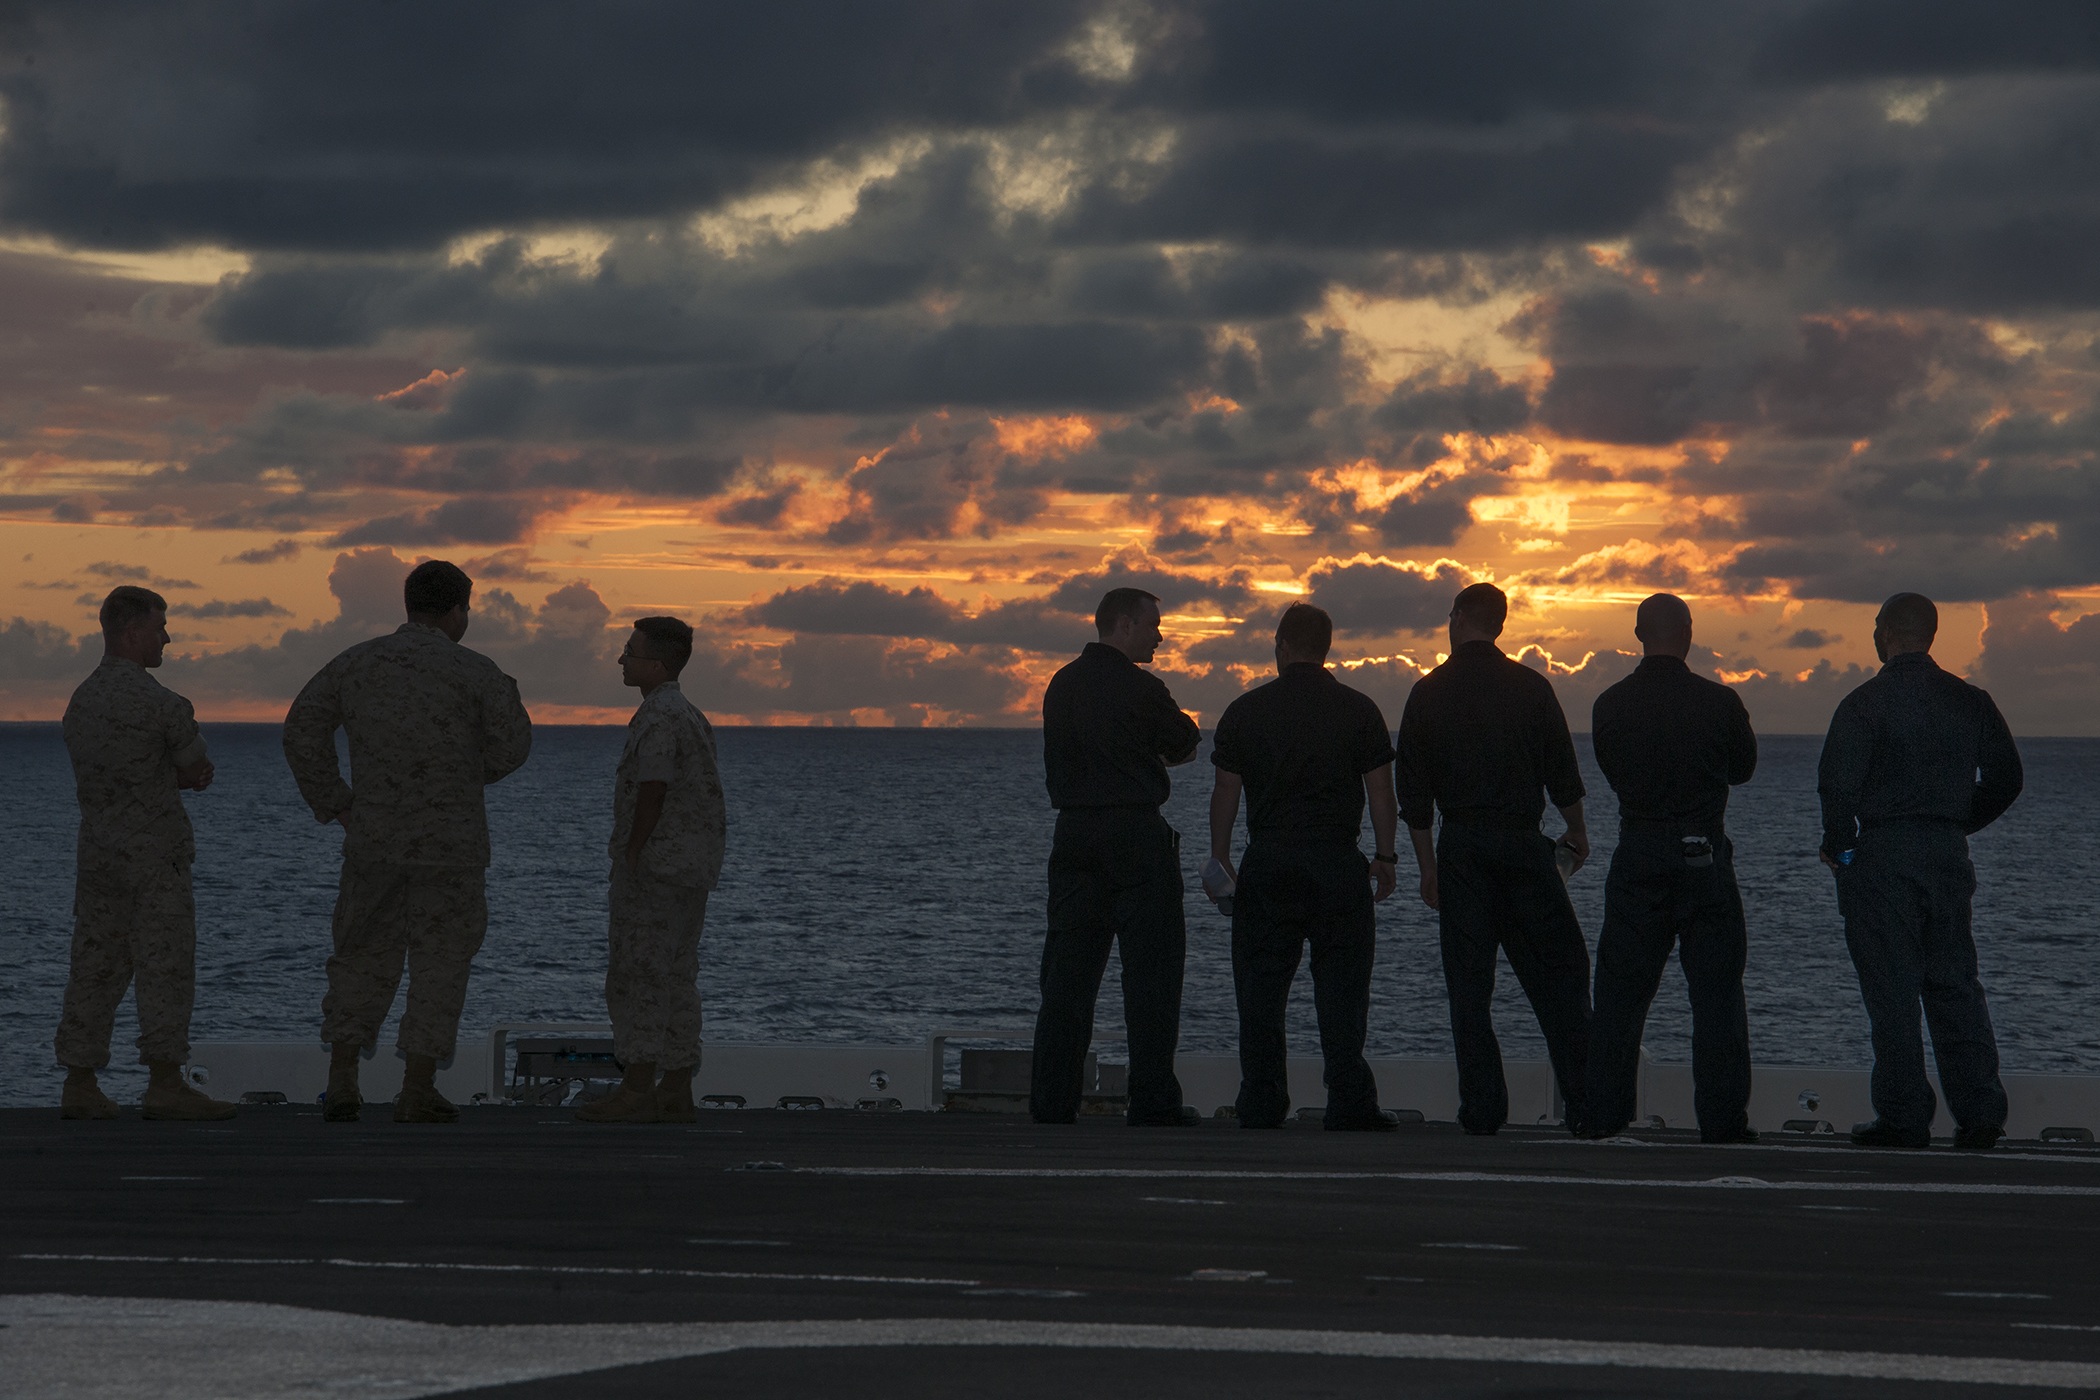
sea, coast, ocean, horizon, silhouette, sunrise, sunset, dawn, ship, military, dusk, evening, nautical, sundown, navy, service, at sea, aircraft carrier, sailors